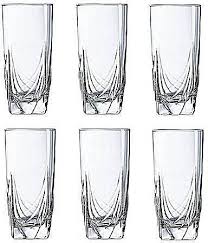
Waste category: glass